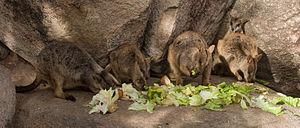
Le pétrogale allié est une espèce de wallaby vivant dans le nord-est de l'Australie.